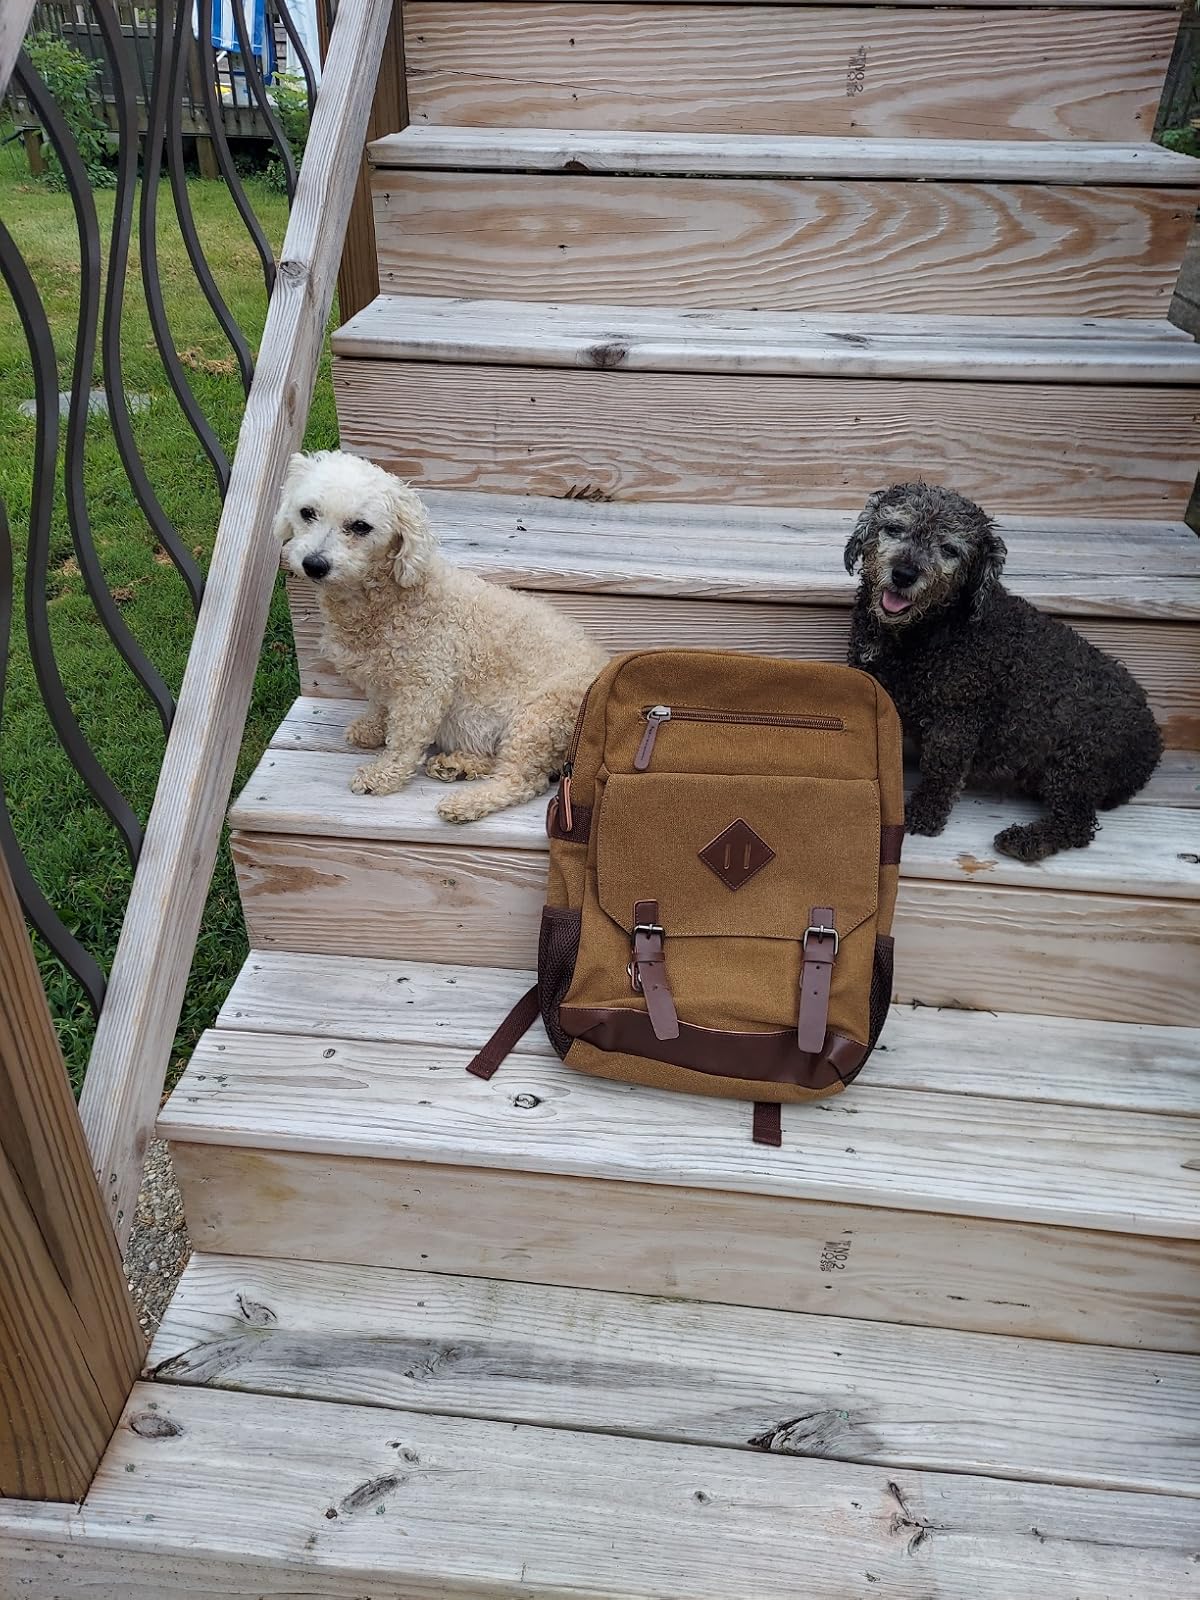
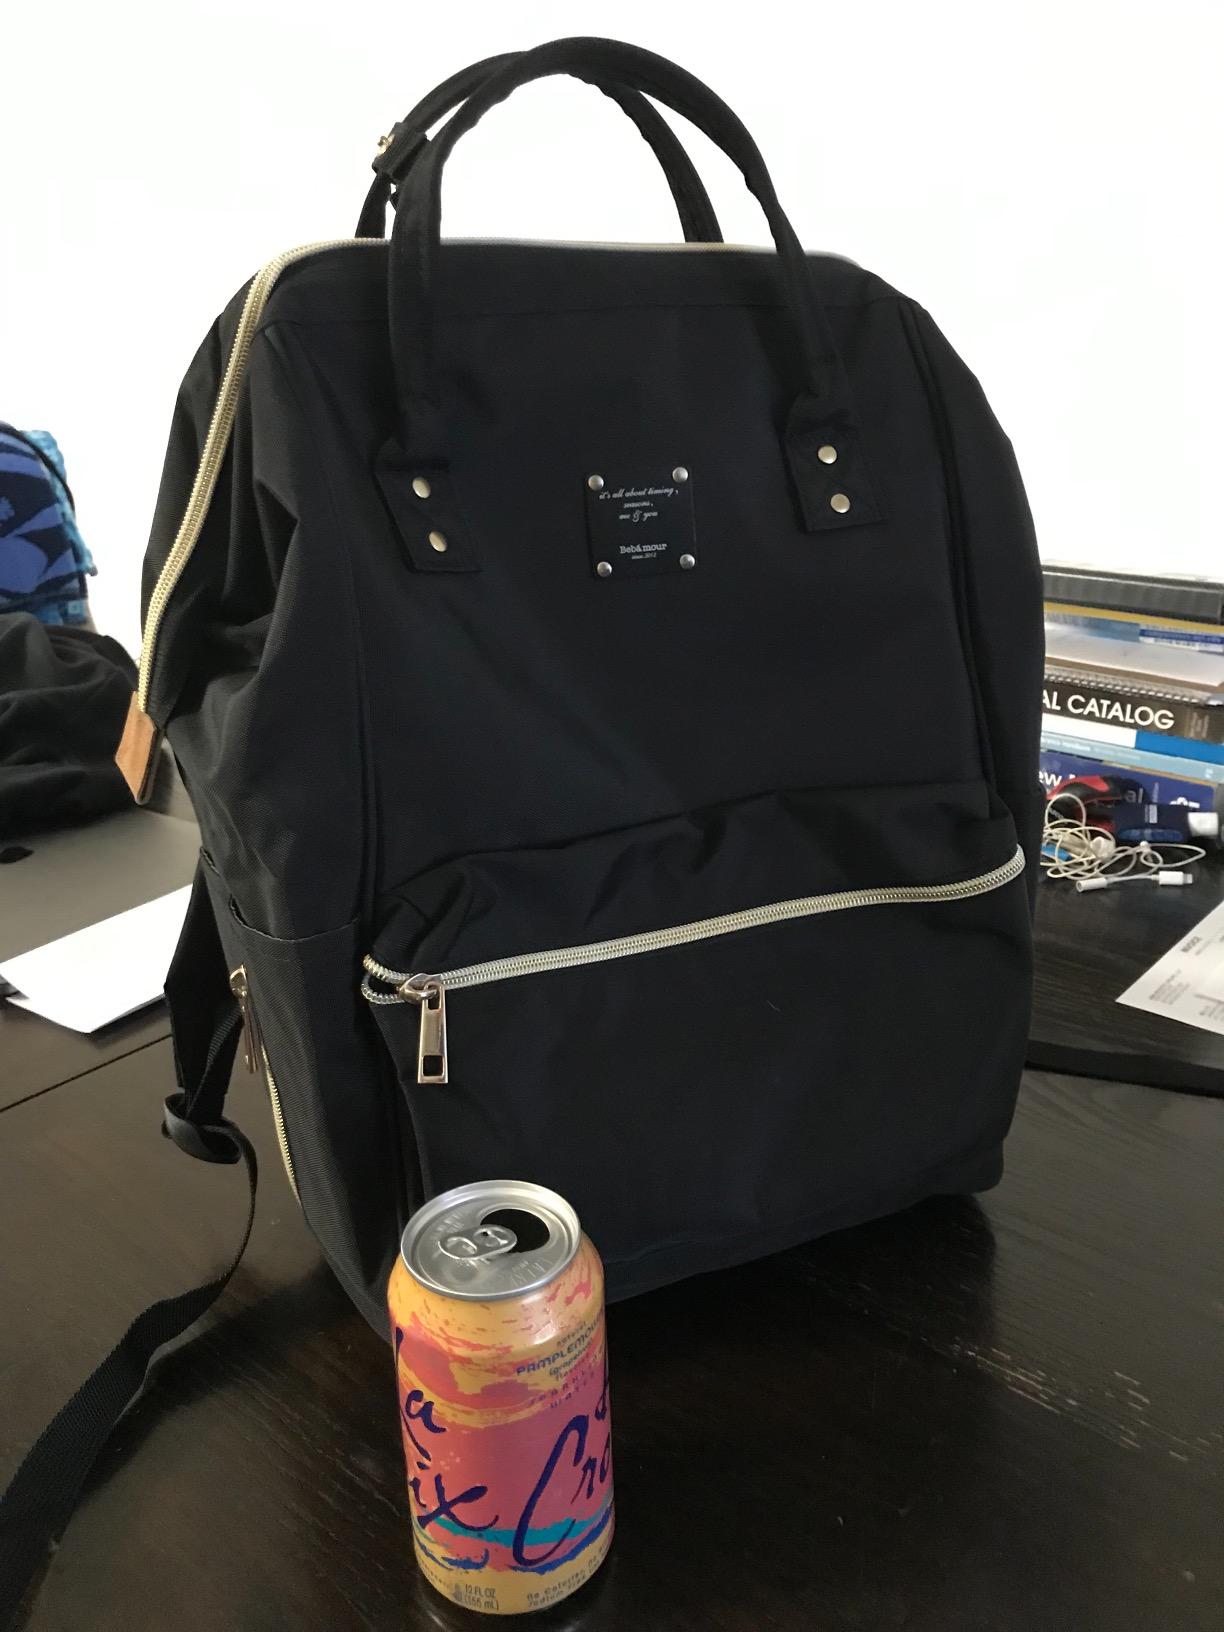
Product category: bag
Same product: no